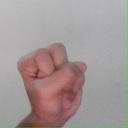
अक्षर: स